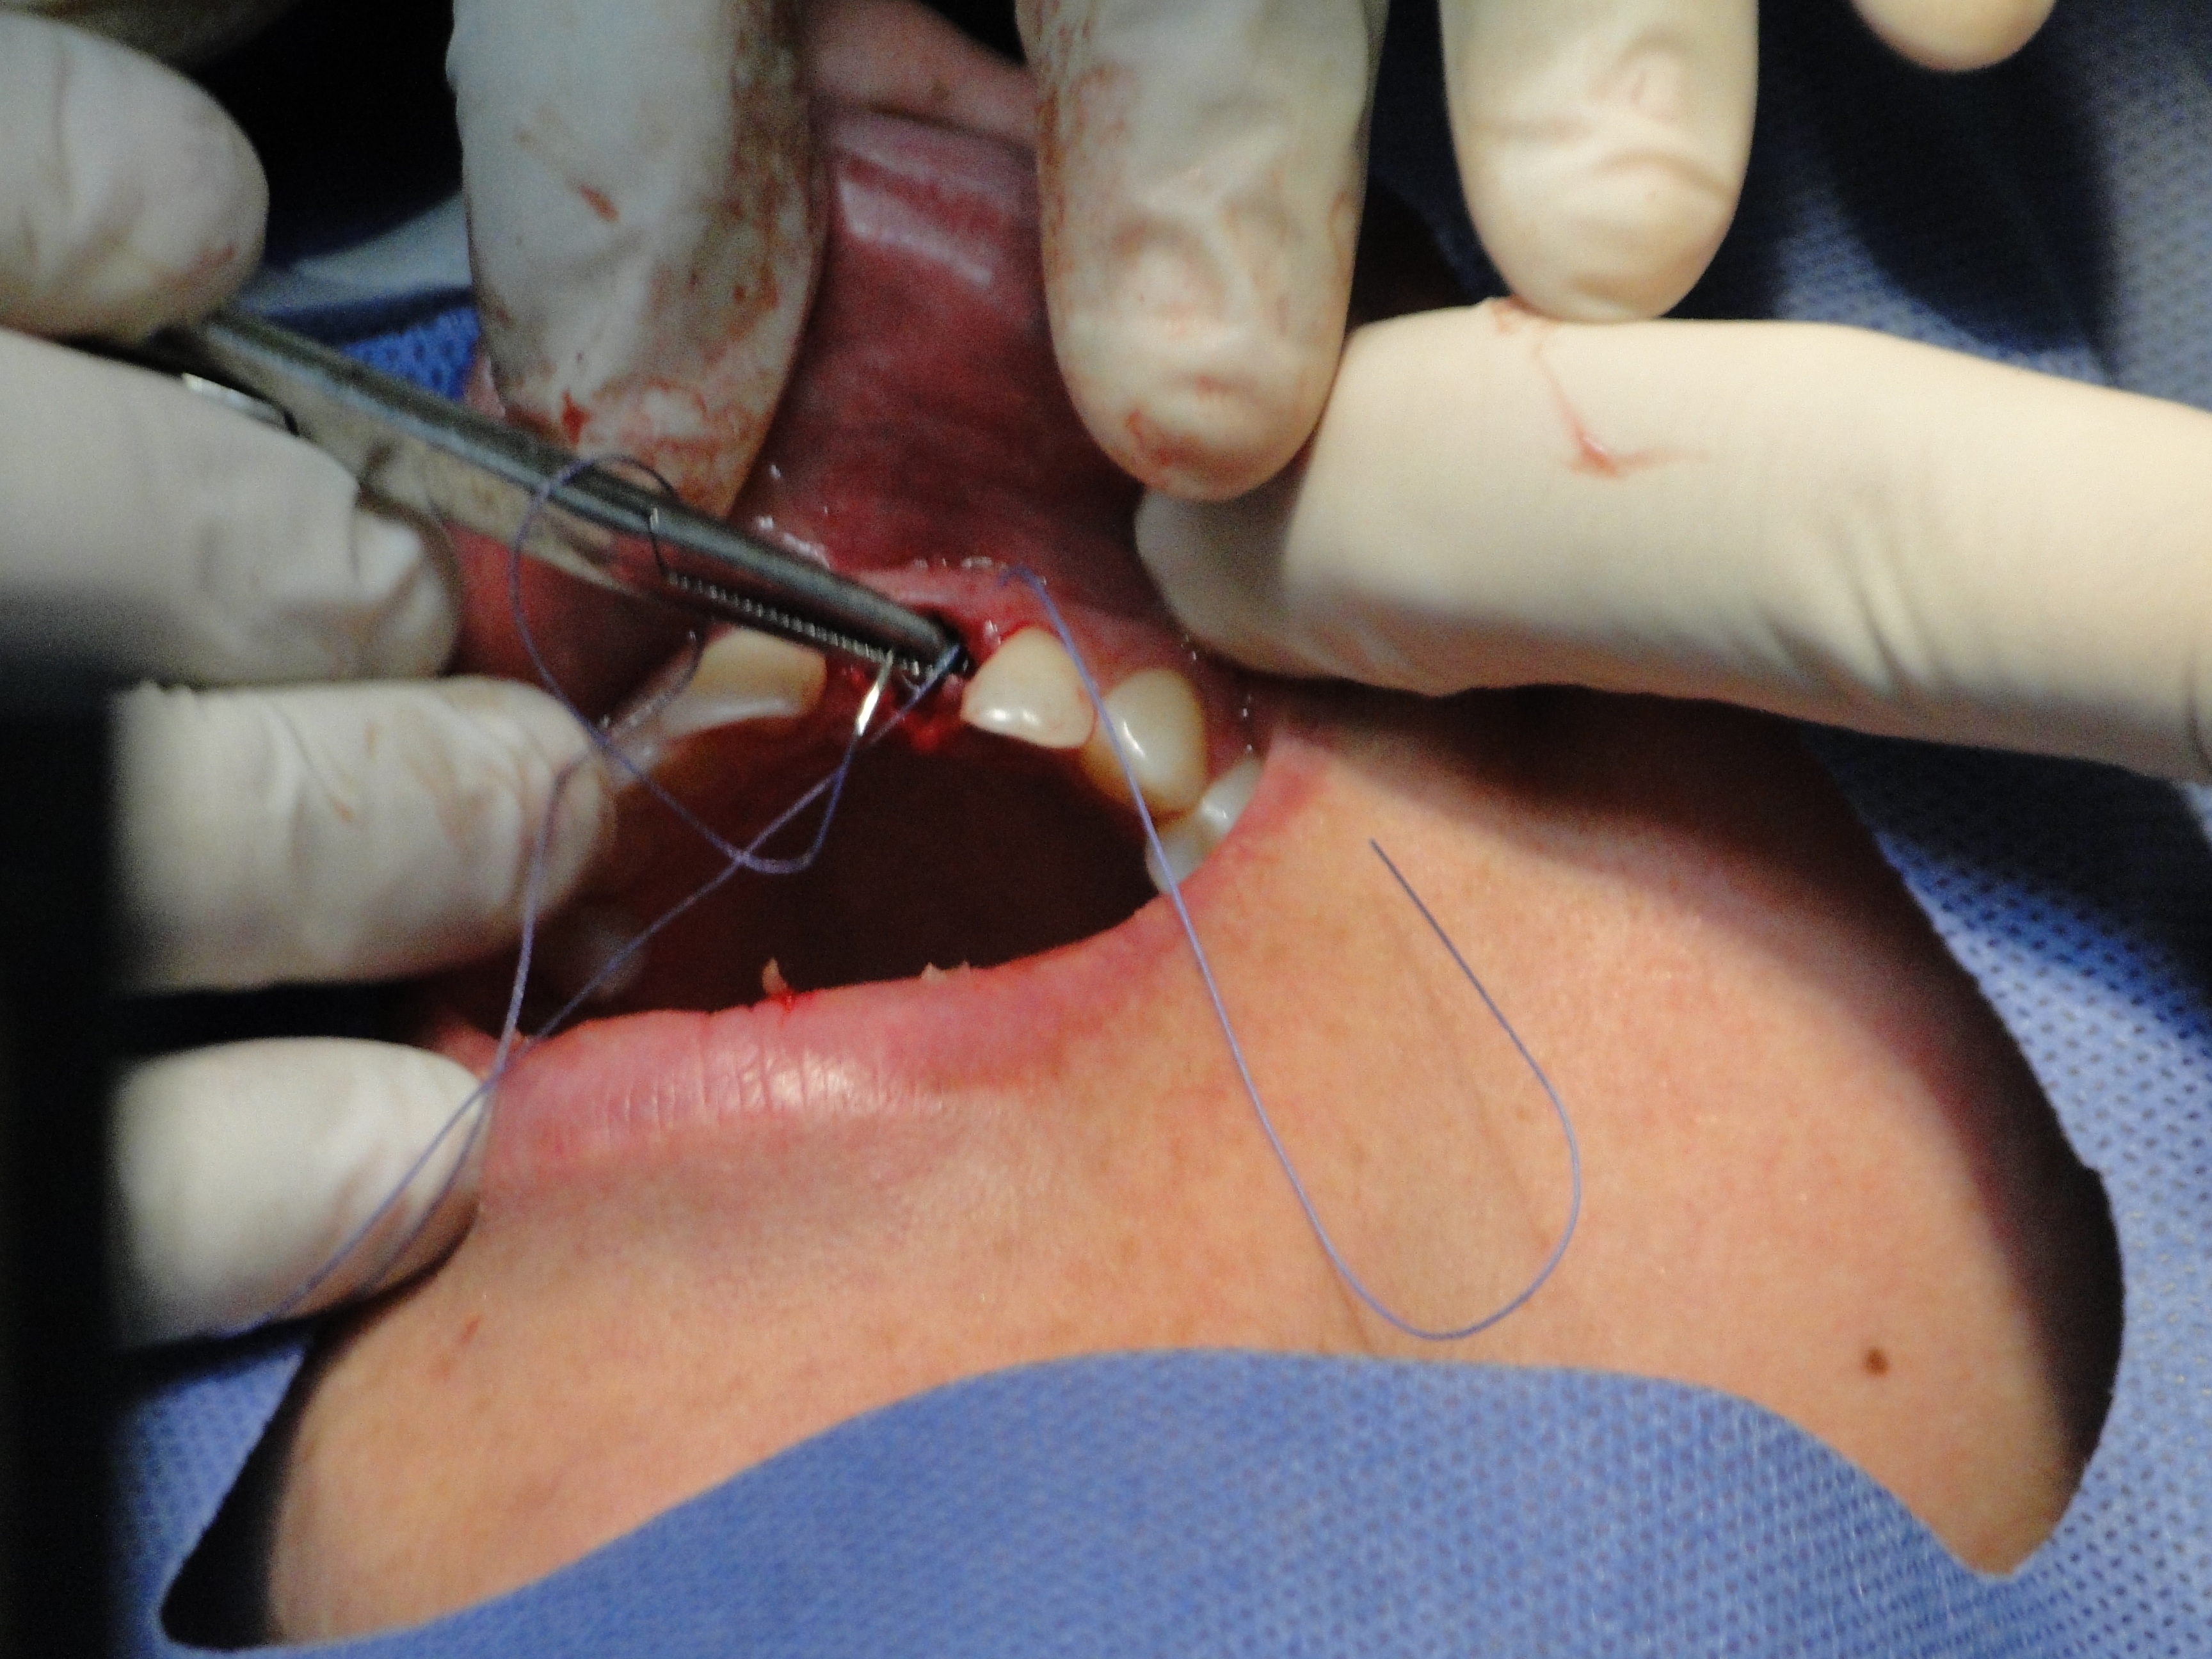
hand, leg, finger, ear, arm, muscle, mouth, chest, human body, nose, thigh, skin, organ, teeth, medical, surgery, operation, jaw, sense, implant, stomatology